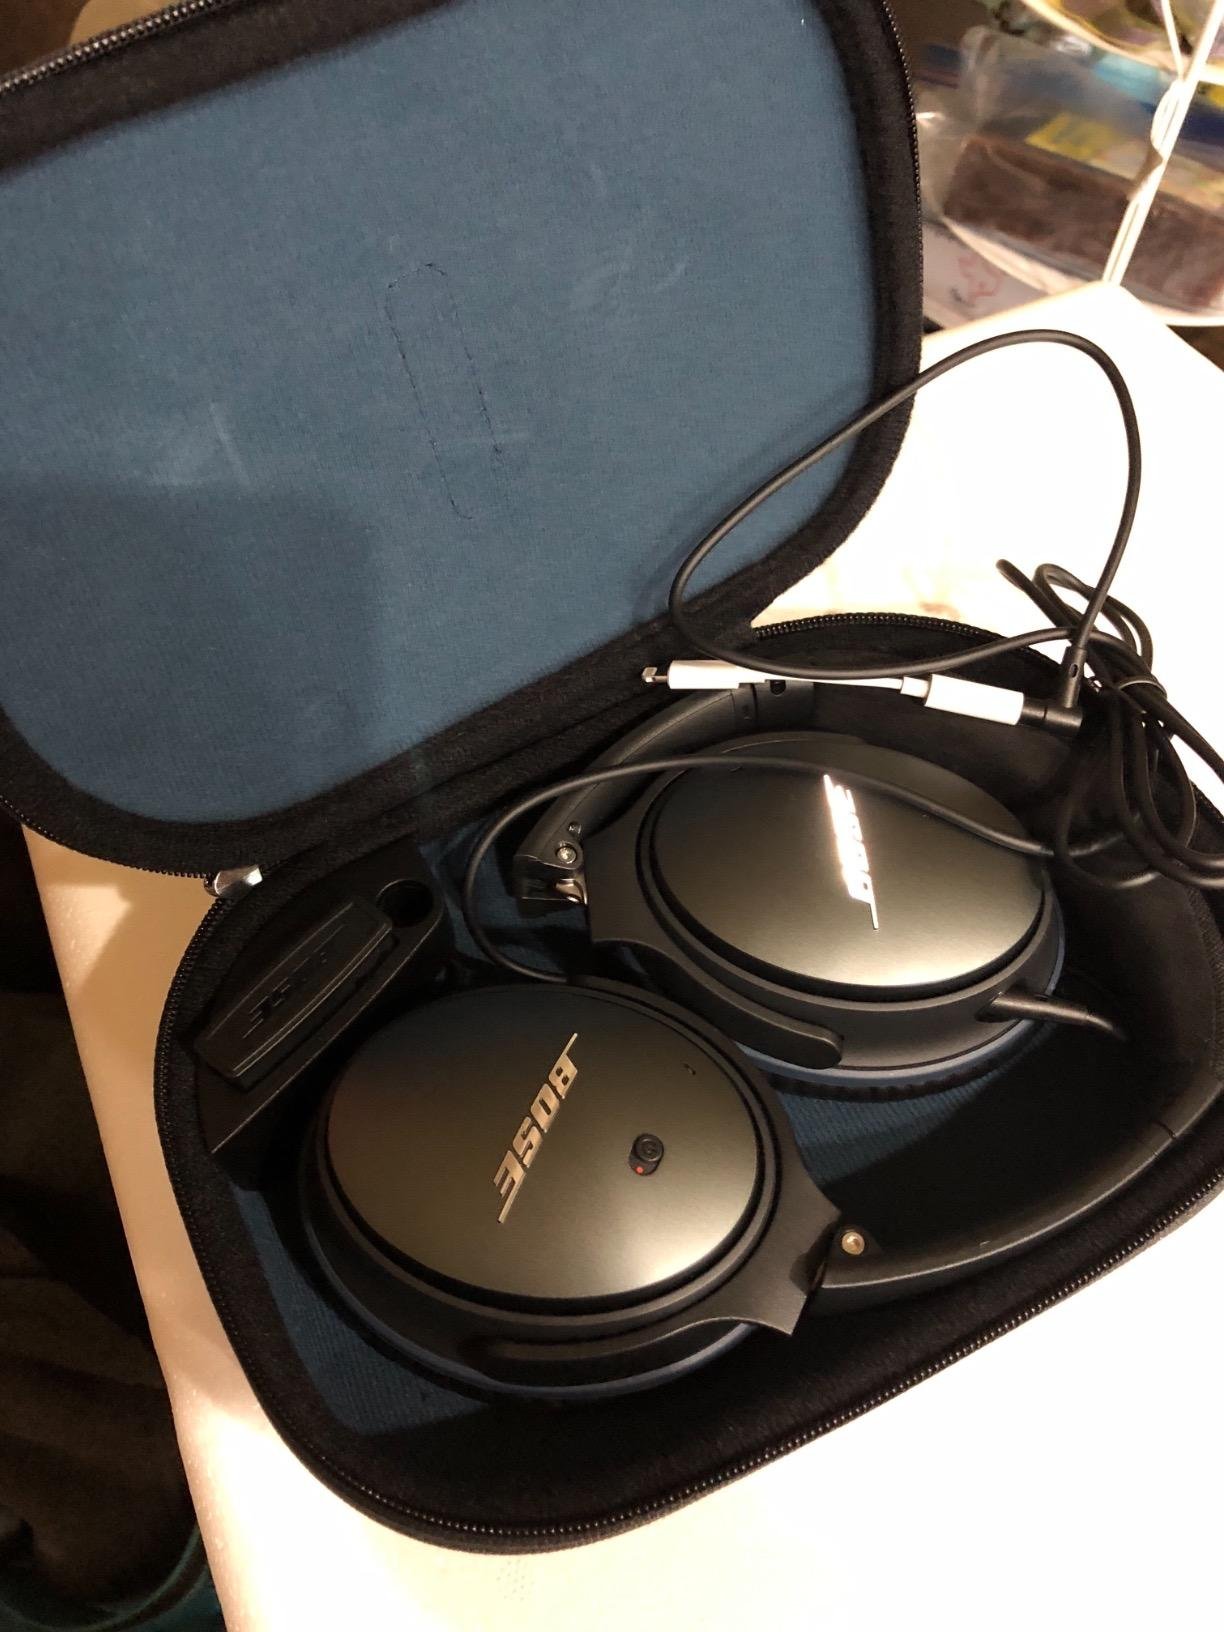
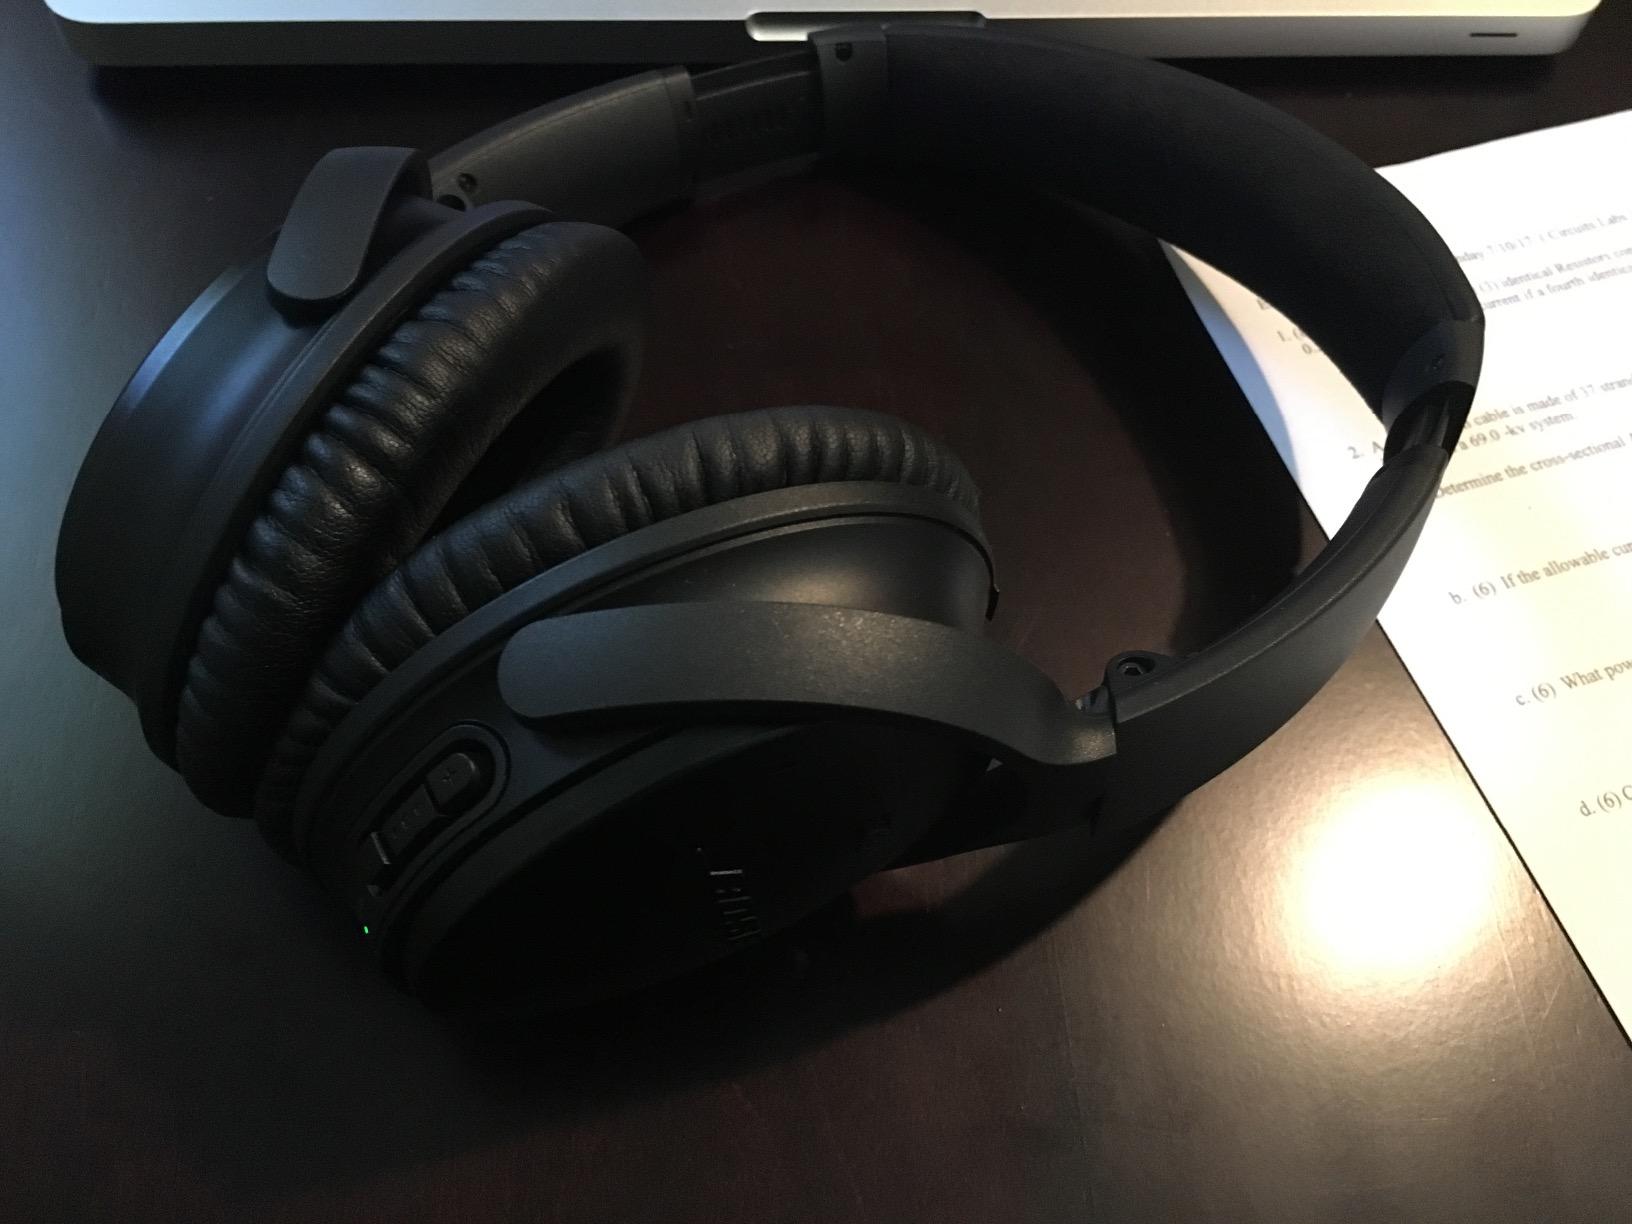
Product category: headphones
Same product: no